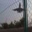
Label: airplane